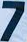
Number: 7